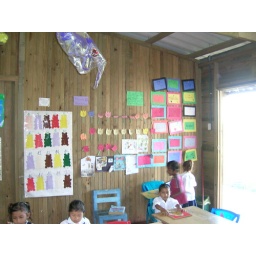
A view of the wall in the kindergerten classroom